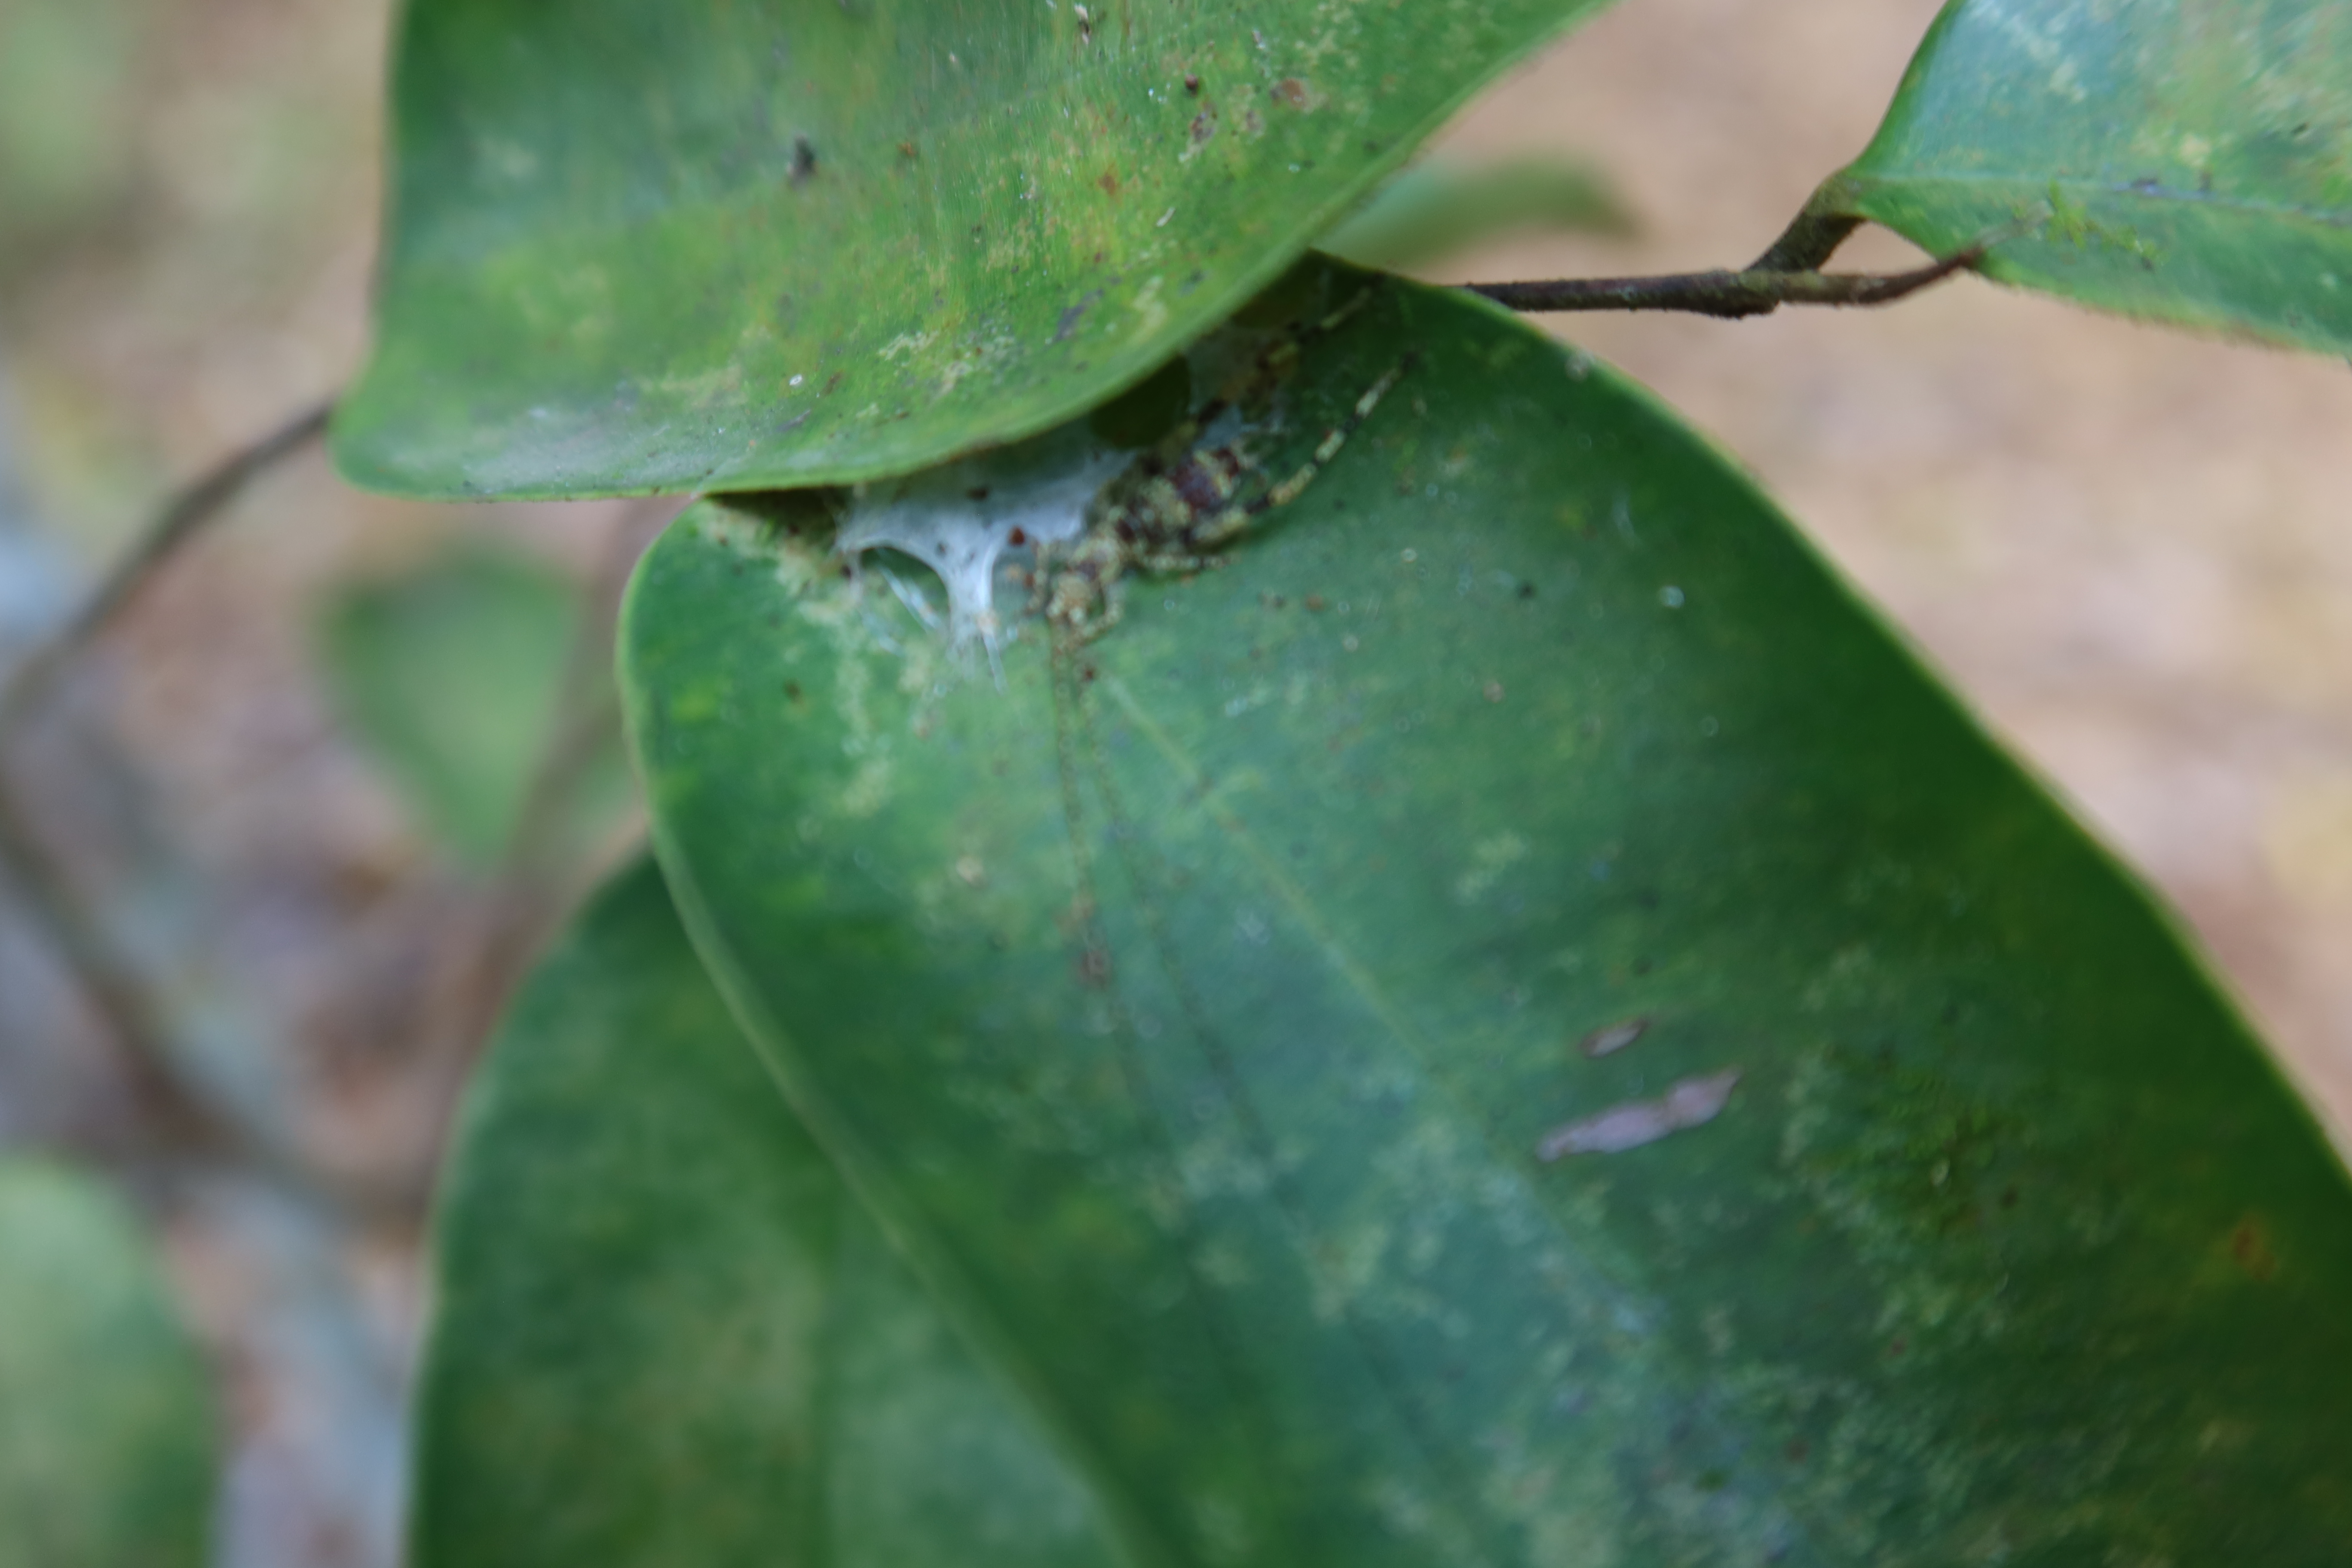
Label: Spiders